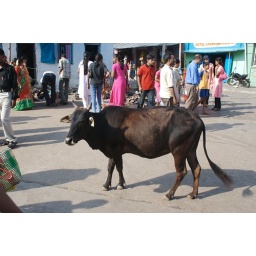
Cow walking around in market